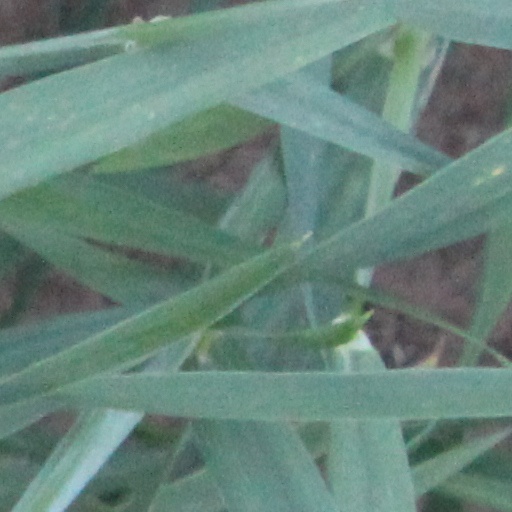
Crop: wheat